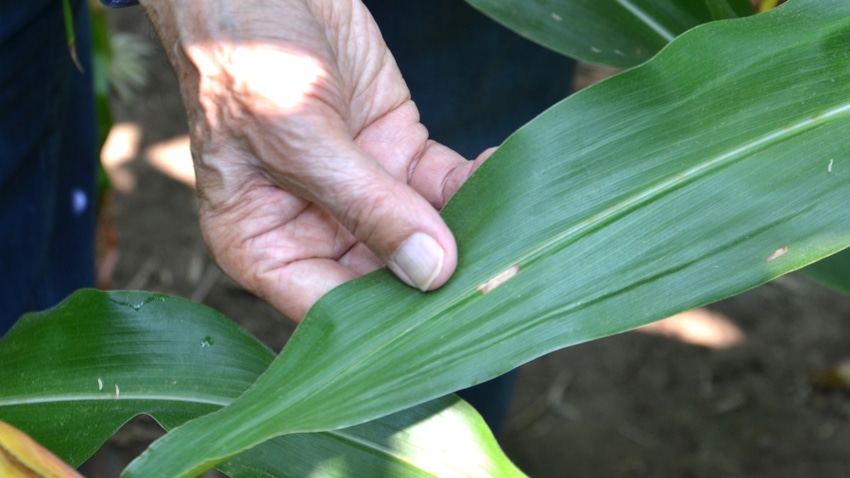
Plant: Corn
Disease: corn gray leaf spot